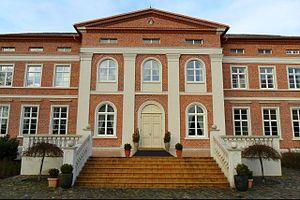
Le château de Karow est un château allemand situé à Karow, village appartenant à la municipalité de Plau am See, à l'est de l'arrondissement de Ludwigslust-Parchim dans le Mecklembourg entre Goldberg et Malchow.